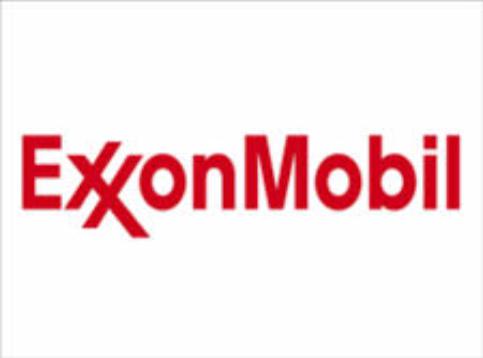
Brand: ExxonMobil
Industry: Transportation